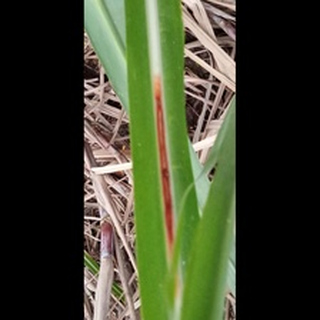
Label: sugarcane_red_rot